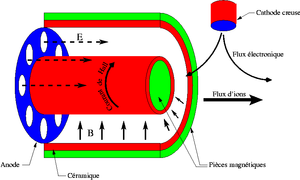
schéma de principe d'un propulseur SPT corwin
Un propulseur à effet Hall, parfois appelé Stationary Plasma Thruster ou moteur à plasma stationnaire, est un type de propulseur à plasma qui utilise un champ électrique pour accélérer des ions. Il est dit à effet Hall car il utilise un champ magnétique pour piéger les électrons qui servent à ioniser un gaz. Ces ions sont alors accélérés et produisent une poussée. Il entre dans la catégorie des propulseurs électriques pour systèmes spatiaux.